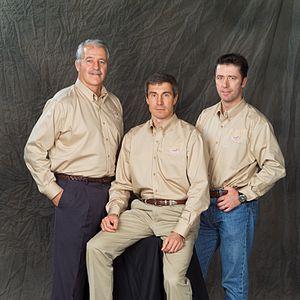
Soyouz TMA-6 était une mission Soyouz qui s'est déroulée en 2005.